Democratic Responsibility

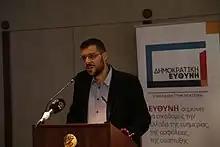
The President of Democratic Responsibility, Vasileios Pavlidis, during a political event of the party.

Democratic Responsibility, according to interviews of its members, is defined as a party of the progressive patriotic centre. Most of the party's positions refer to a mixture of liberal and social democratic policies.